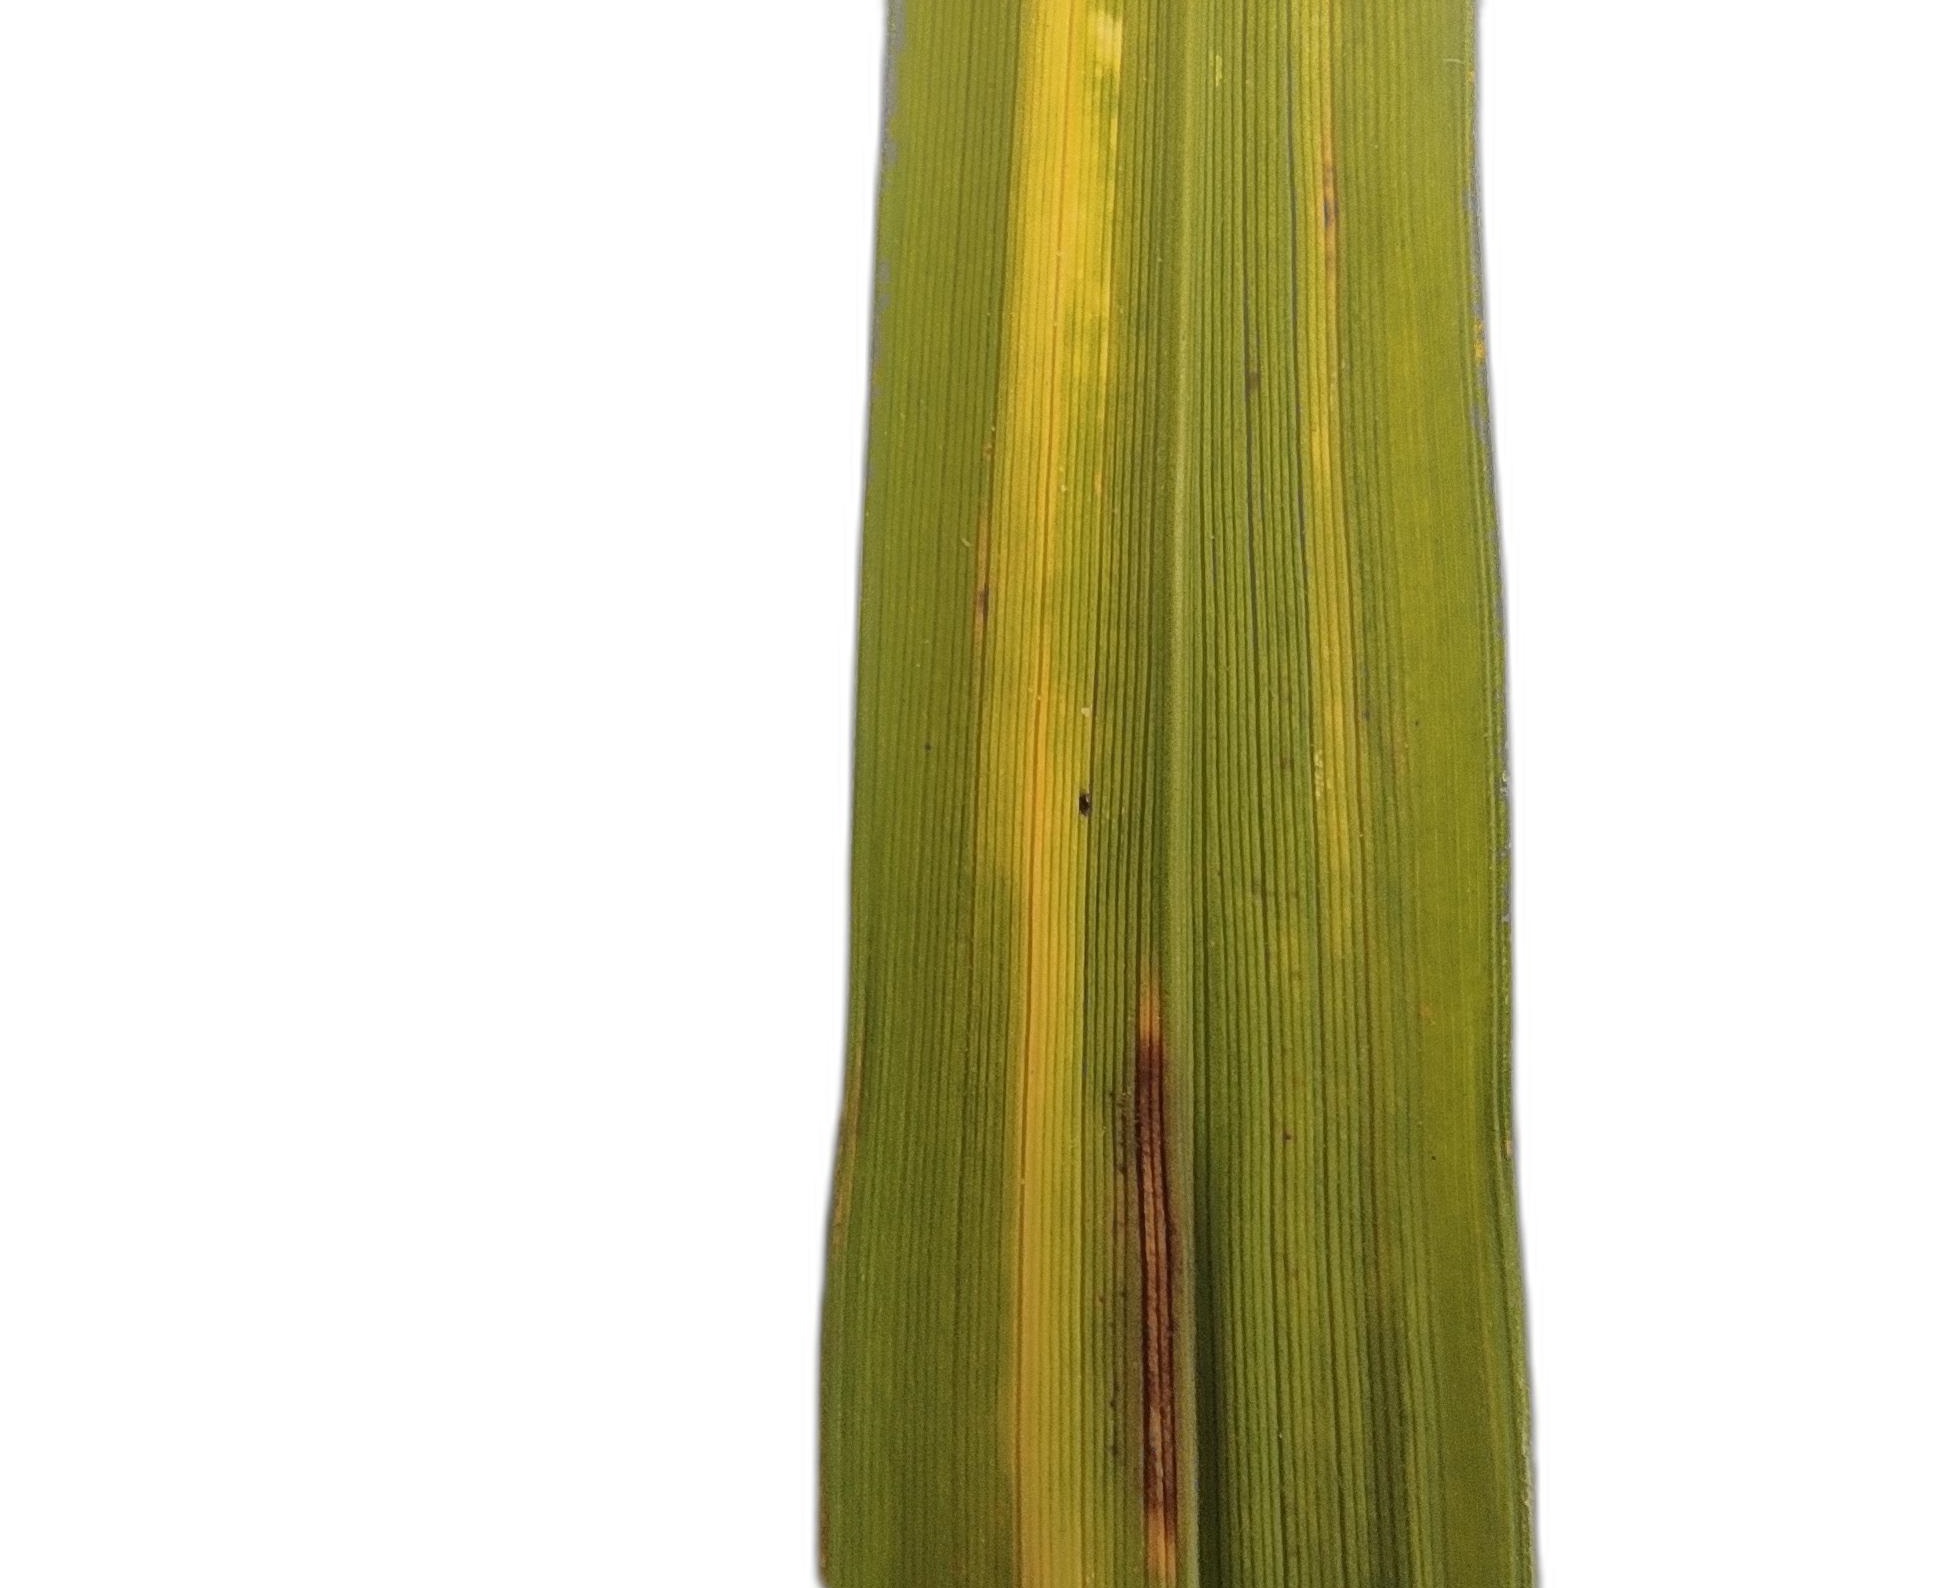
Label: Rice Tungro